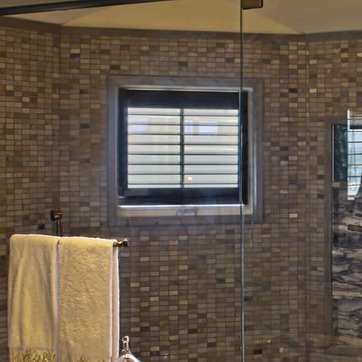
Material: mirror